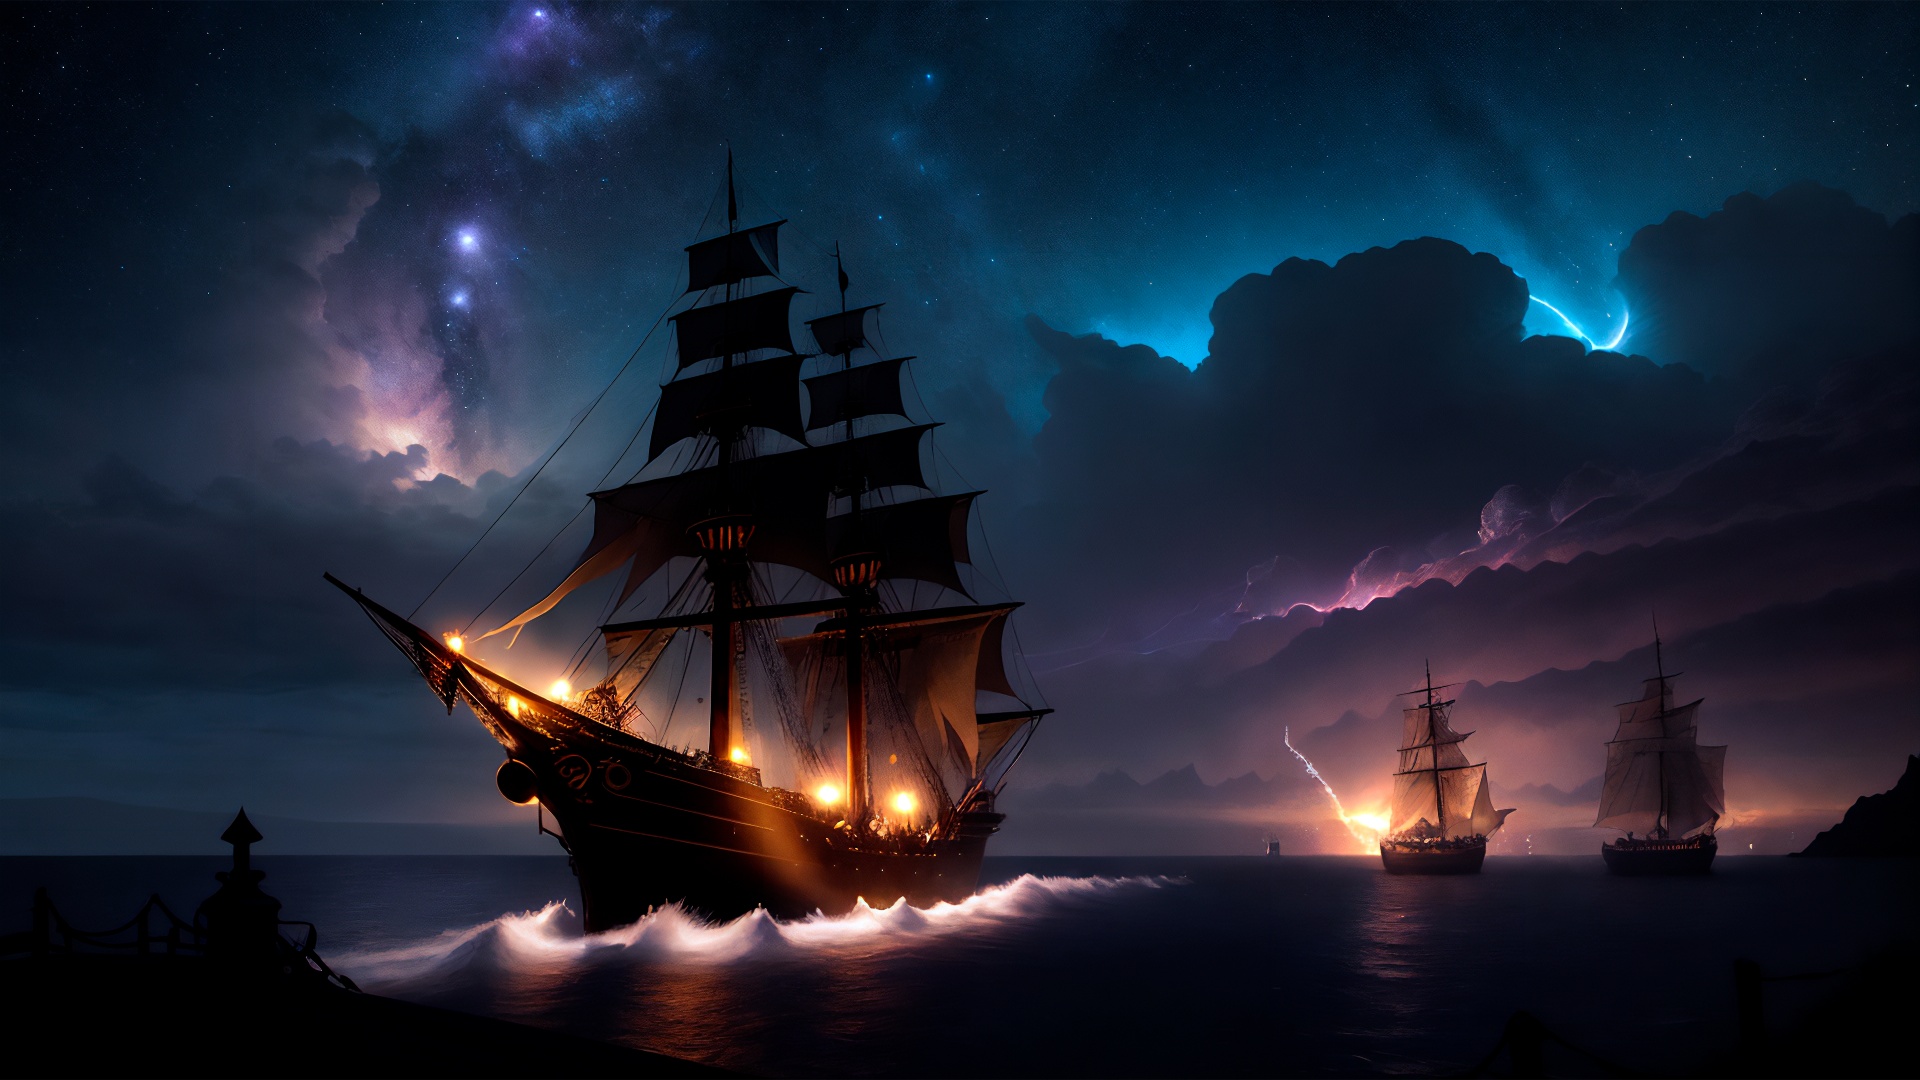
Vehicle type: Ships